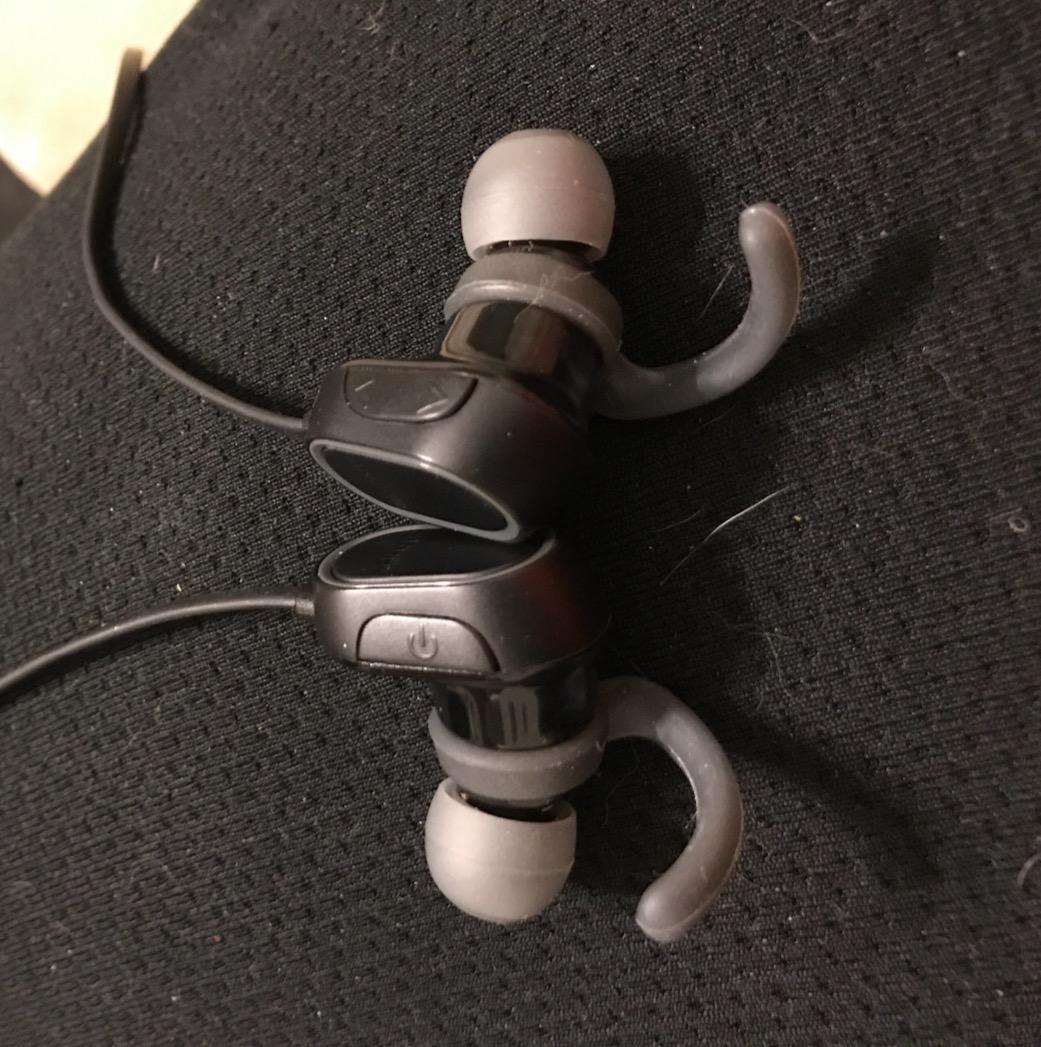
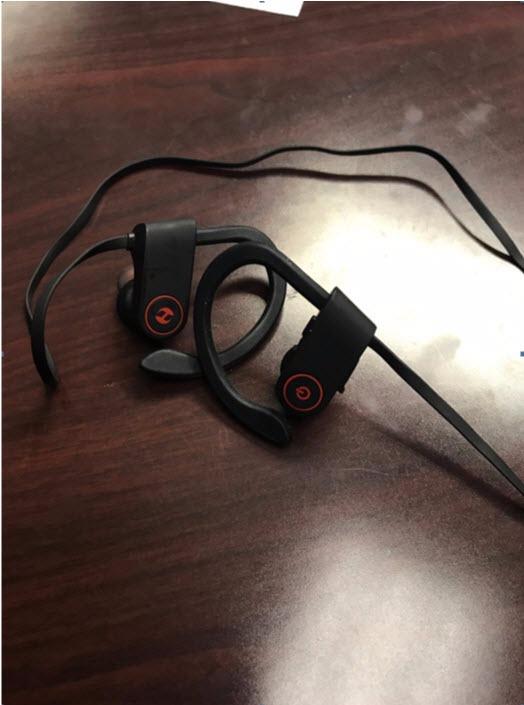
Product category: headphones
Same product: no